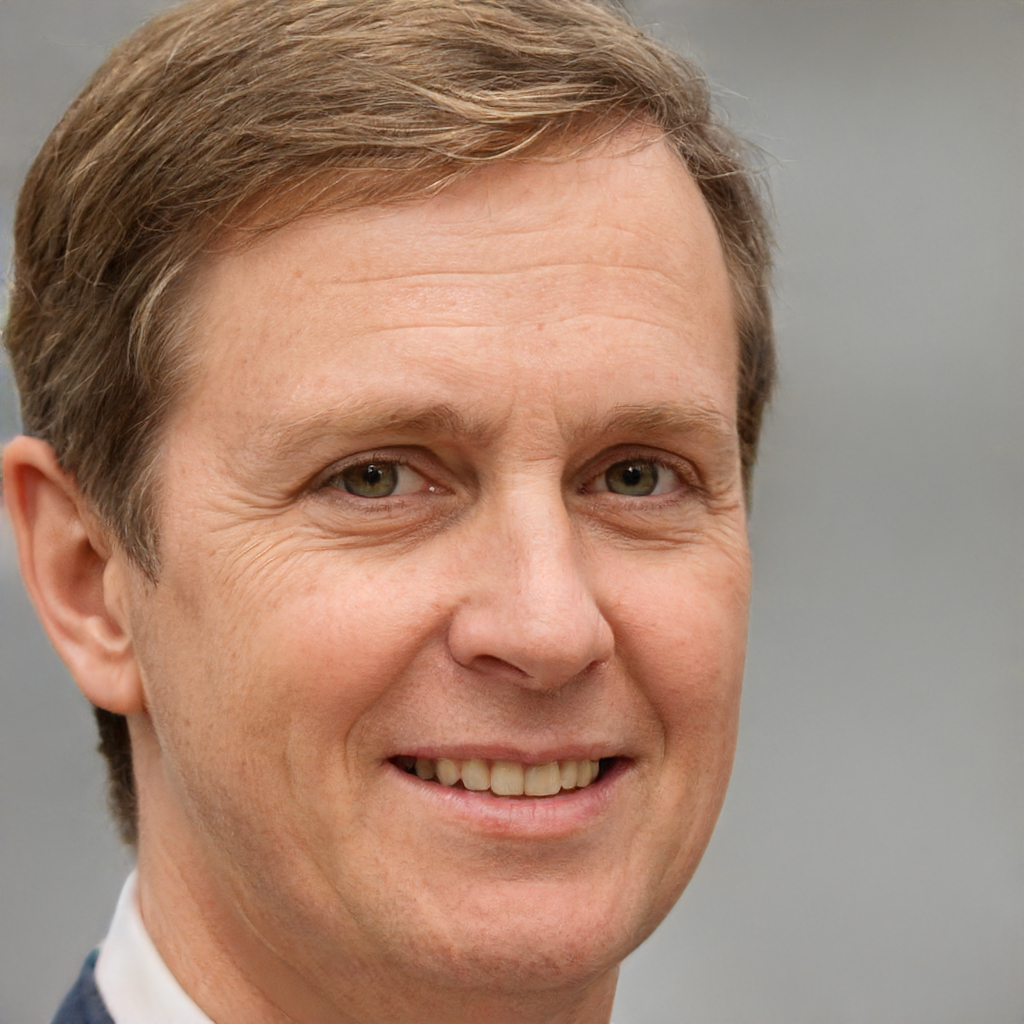
Gender: Male